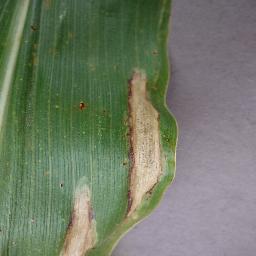
Label: Corn_(Maize)___Northern_Leaf_Blight